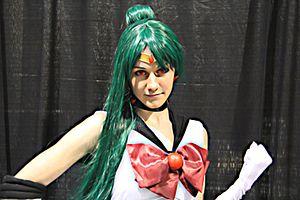
Sailor Pluto est un personnage de fiction et protagoniste de la franchise Sailor Moon créée par Naoko Takeuchi. Gardienne de la porte des Dimensions et du Temps, elle prend l’identité civile de Setsuna Meiō sur Terre, à la fin du XXᵉ siècle.